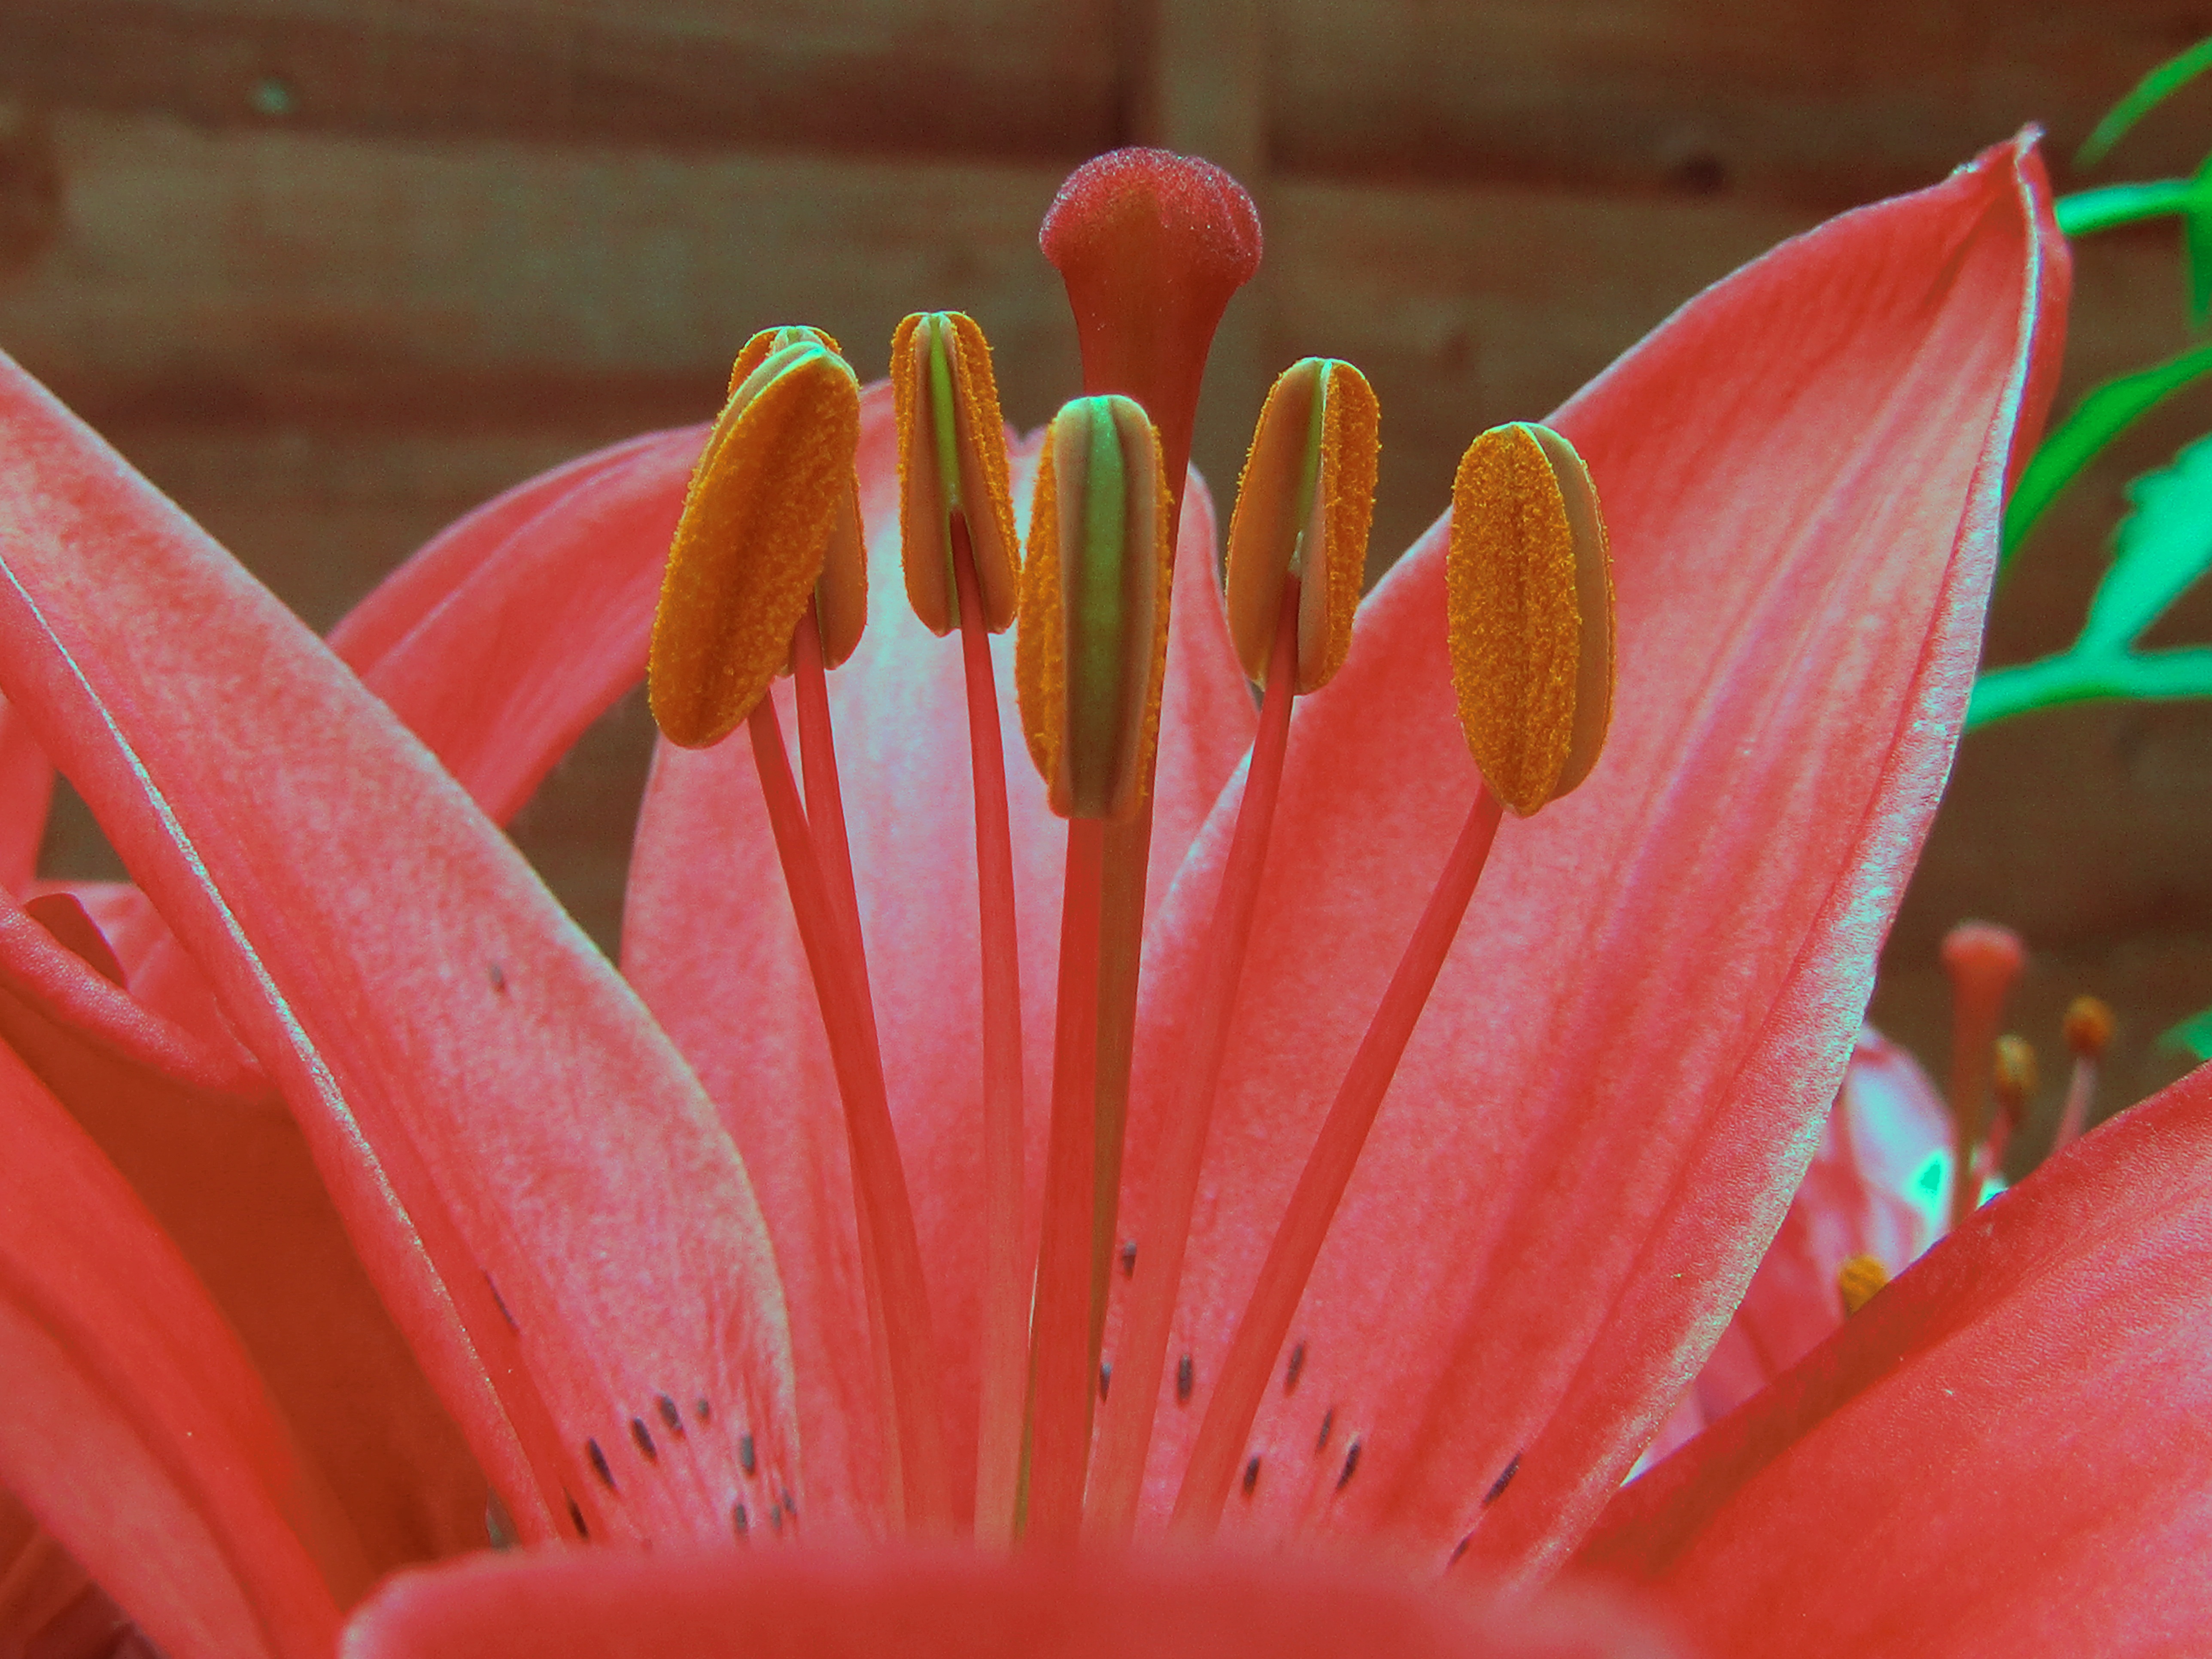
open, flower, red, petal, close up, pink, plant, orange, botany, macro photography, flowering plant, gazania, pollen, lily, hippeastrum, passion flower family, plant stem, alstroemeriaceae, passion flower, perennial plant